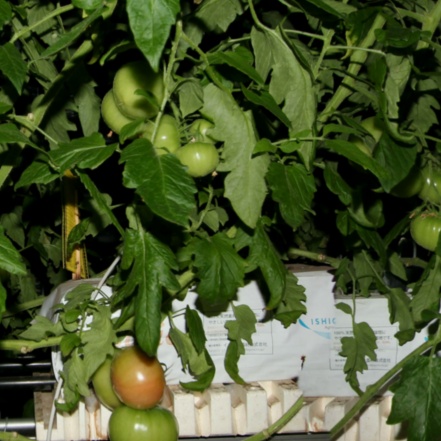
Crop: tomato